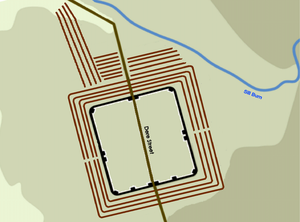
Cet article porte sur les forts et autres structures du mur d'Hadrien, système de fortifications fait de pierre et de terre et édifié de 122 à environ 128 dans l'ancienne province romaine de Bretagne, aujourd'hui en Cumbria et Northumberland dans le nord de l'Angleterre.